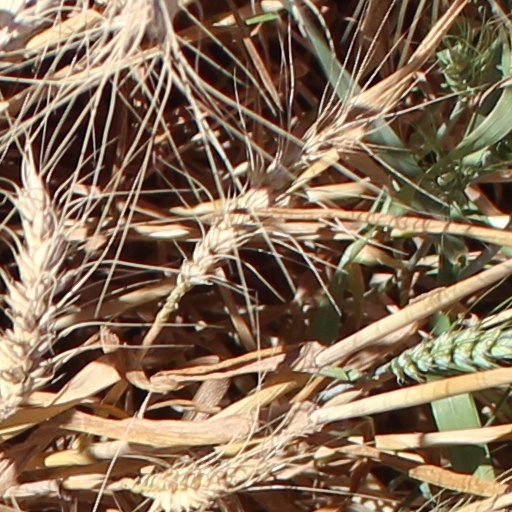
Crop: wheat